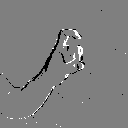
ASL letter: x